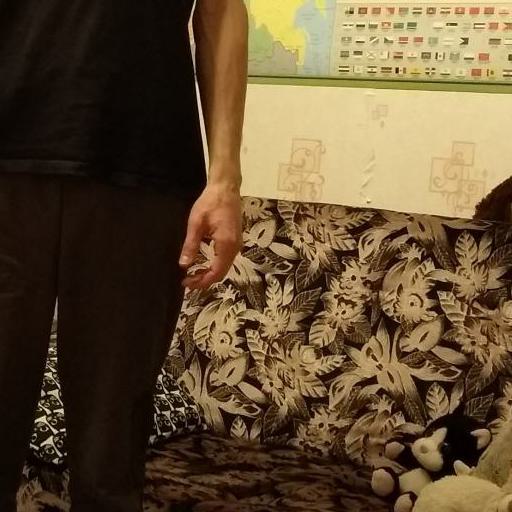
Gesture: no_gesture